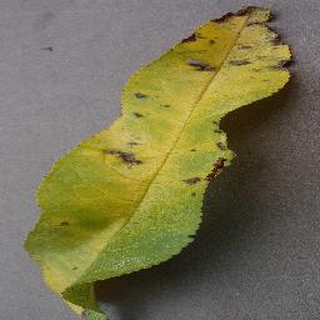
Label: peach_bacterial_spot